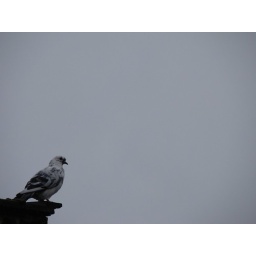
A pigeon against a bleak grey sky - perched on our neighbour's roof in Enfield Chase, London.